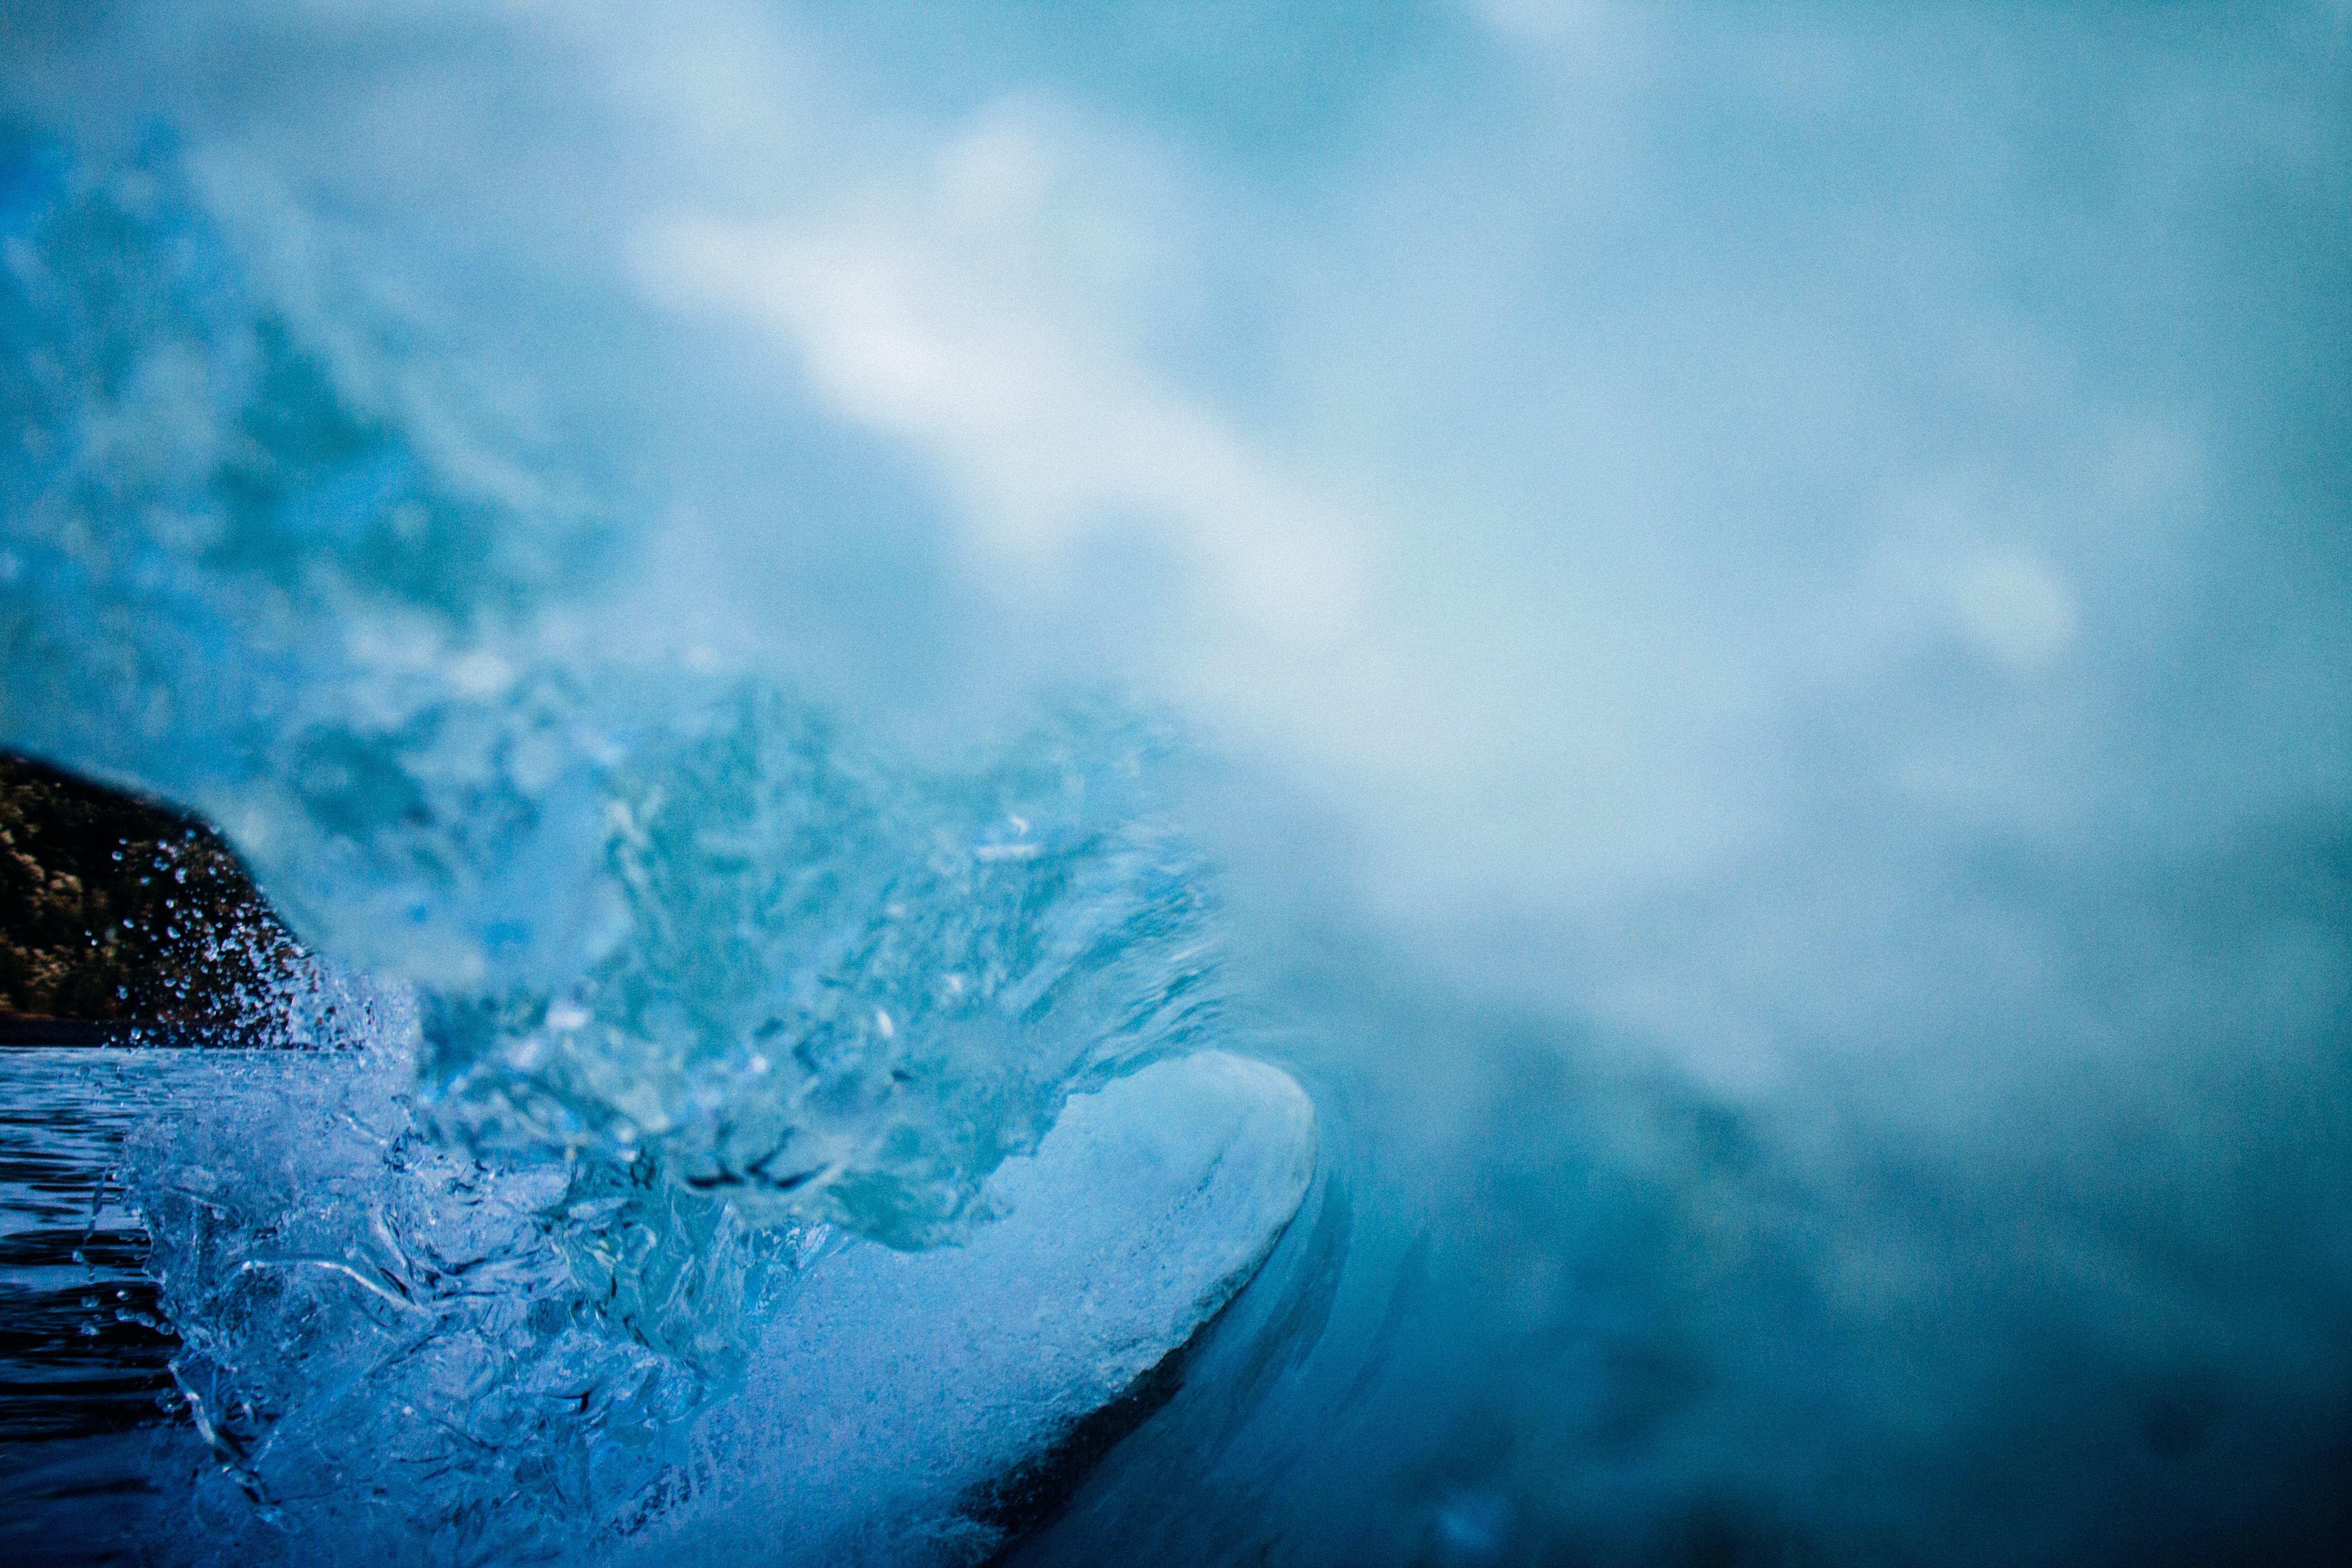
sea, water, ocean, cloud, sky, sunlight, wave, underwater, ice, reflection, blue, freezing, atmosphere of earth, computer wallpaper, wind wave